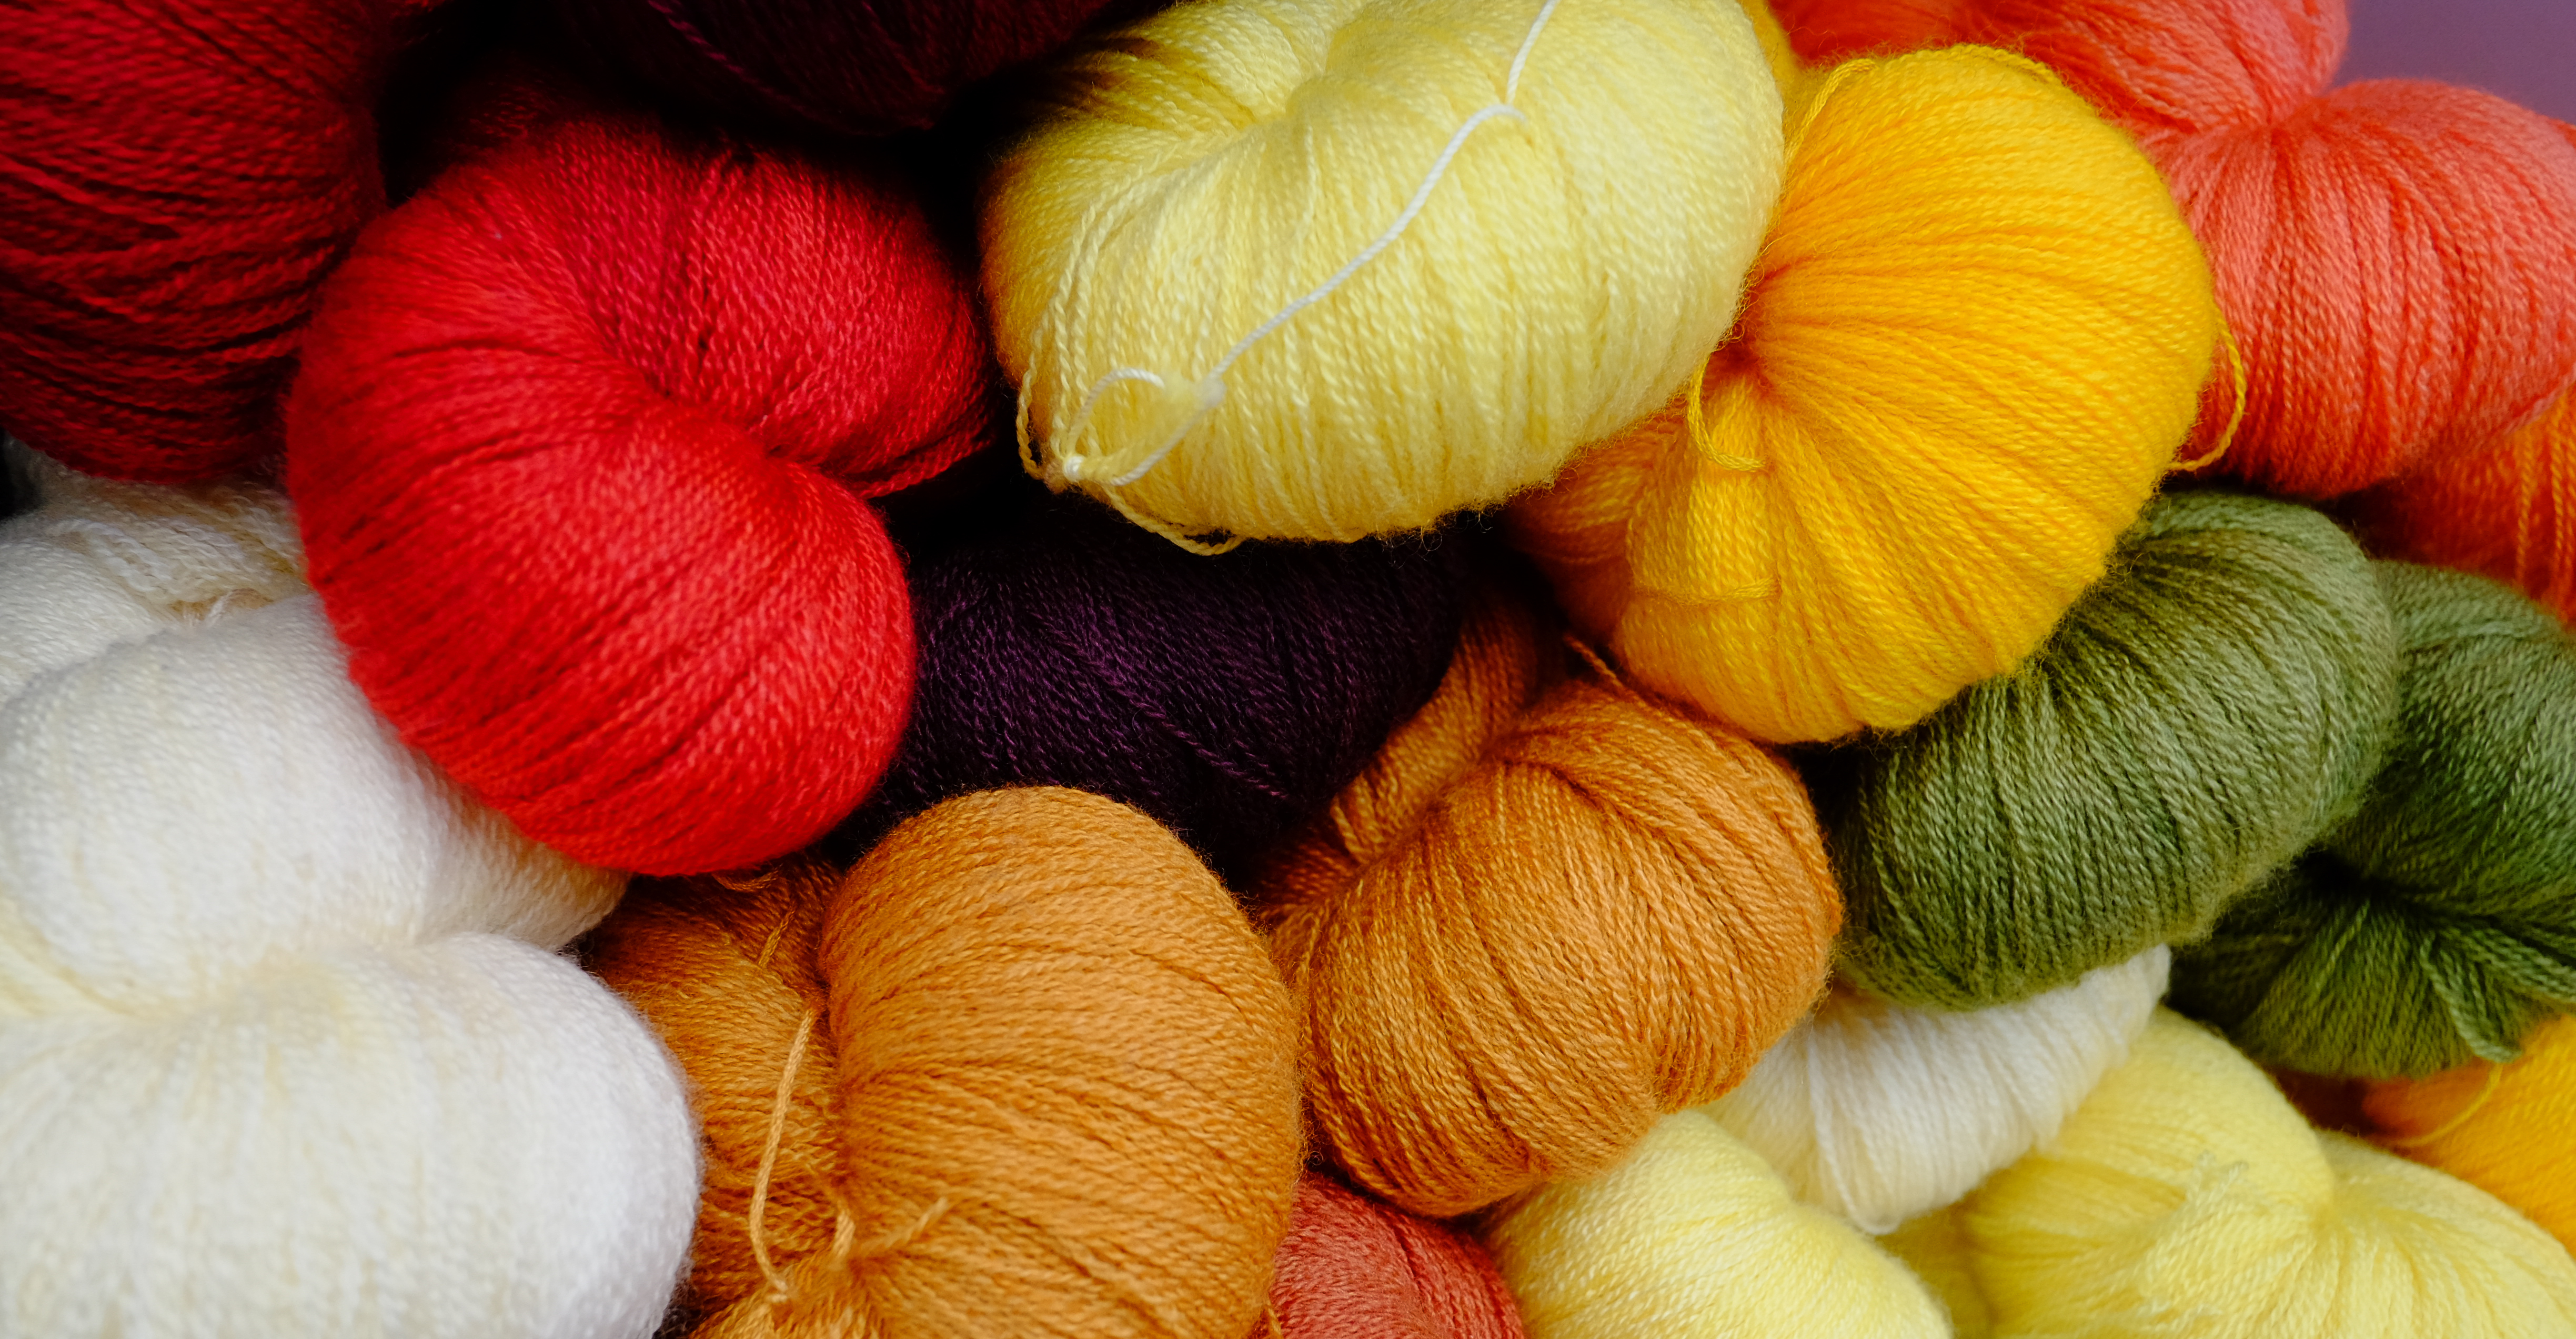
petal, color, yellow, wool, material, thread, knitting, textile, wolle, handarbeit